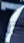
Number: 7